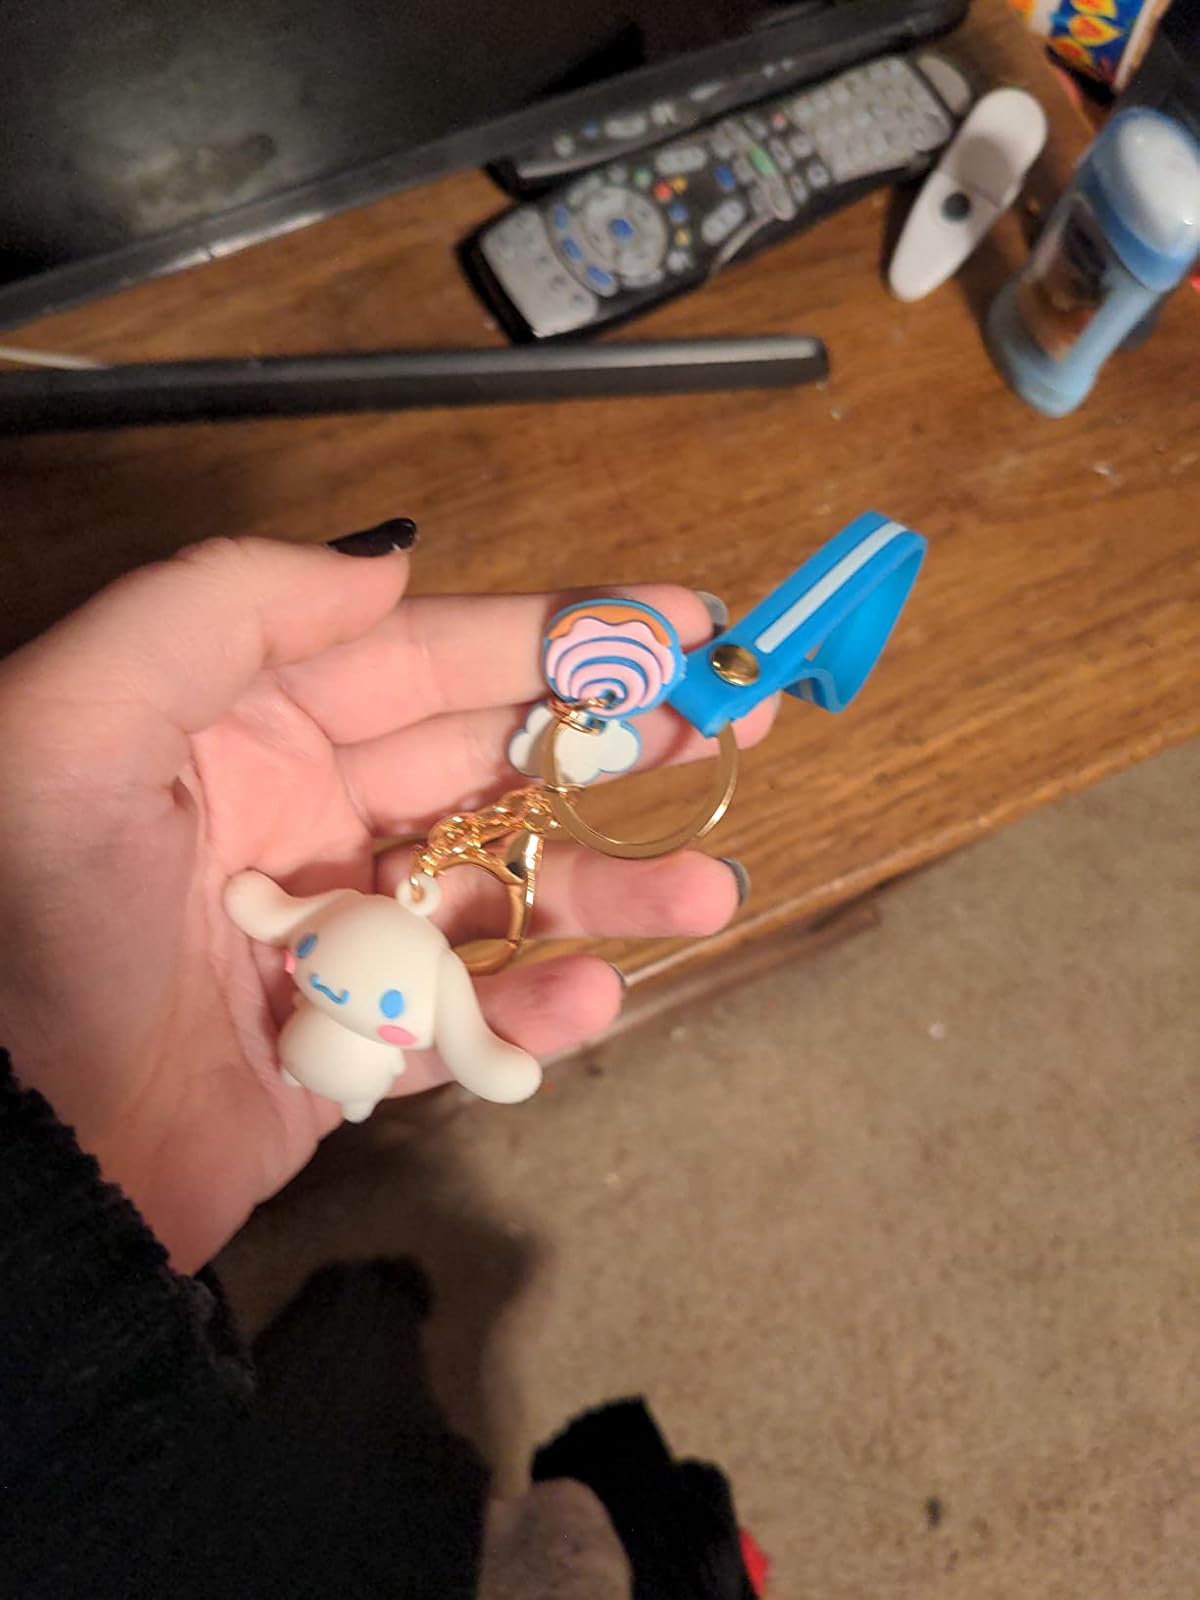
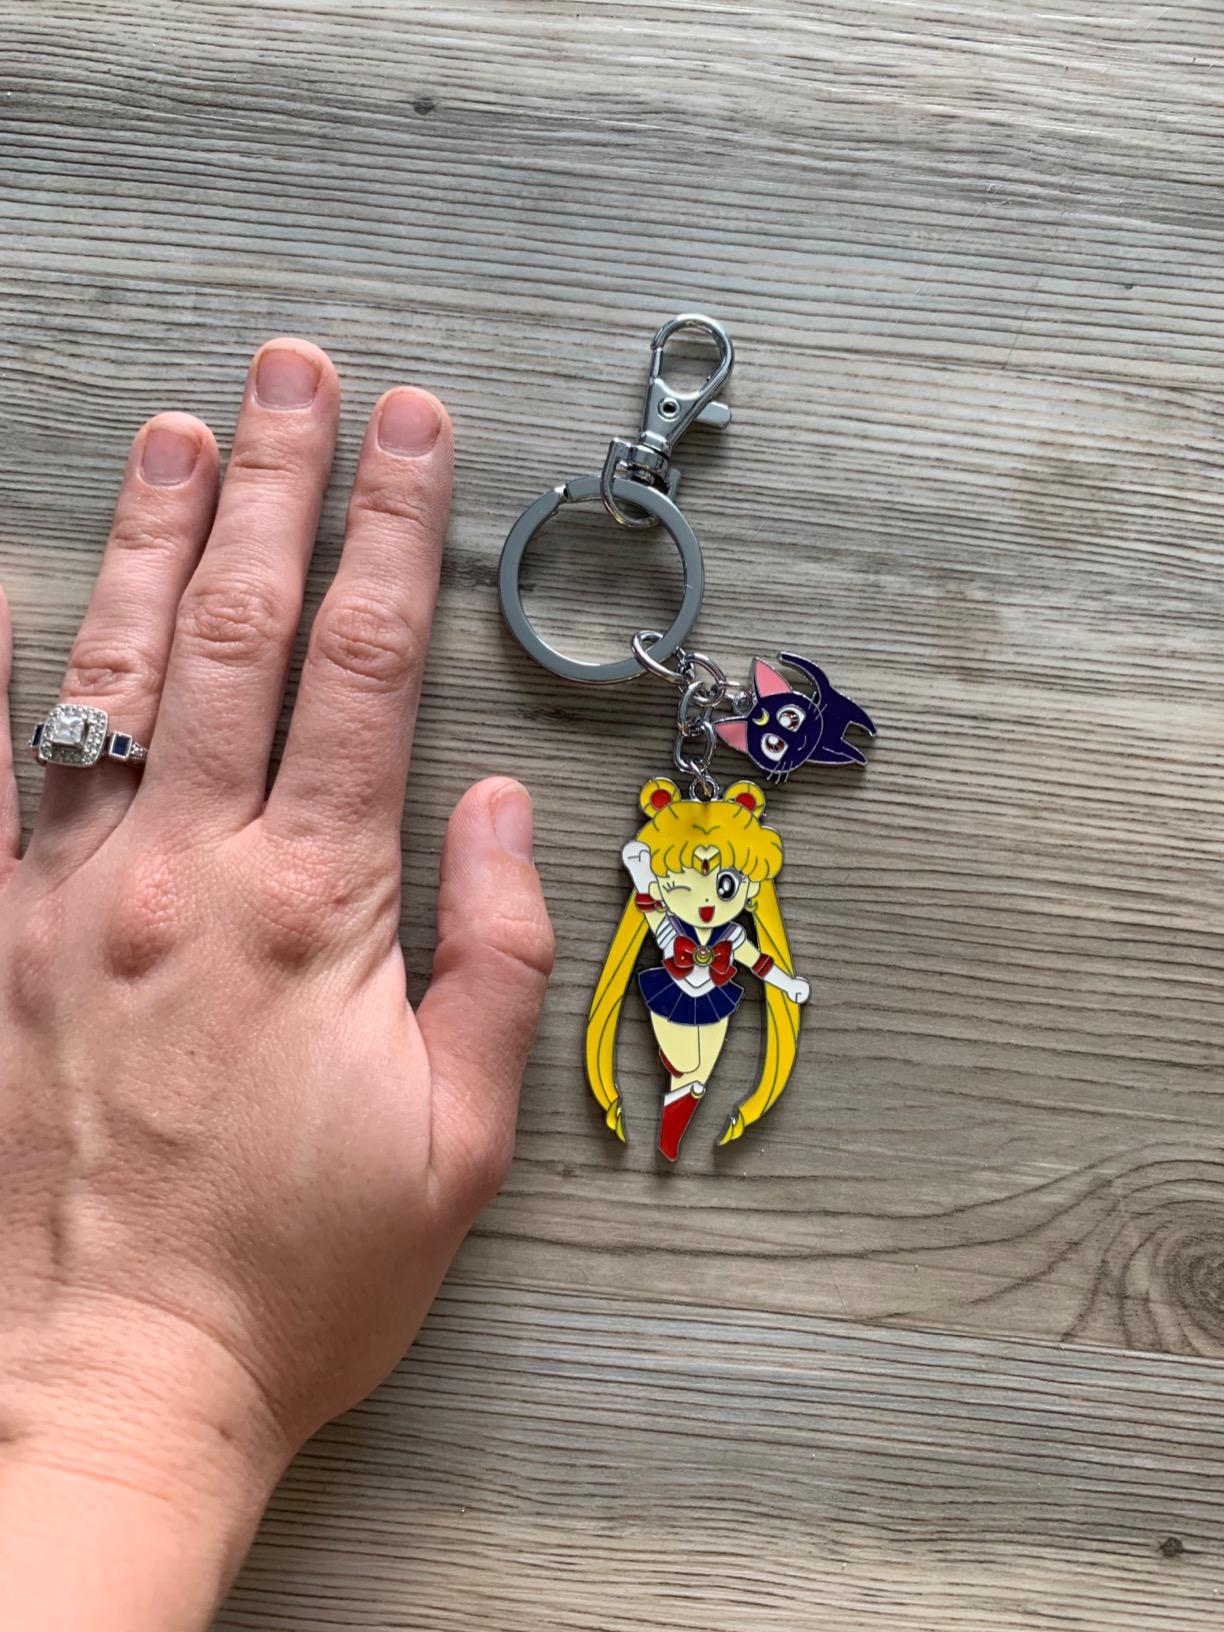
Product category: accessories_keychain
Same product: no